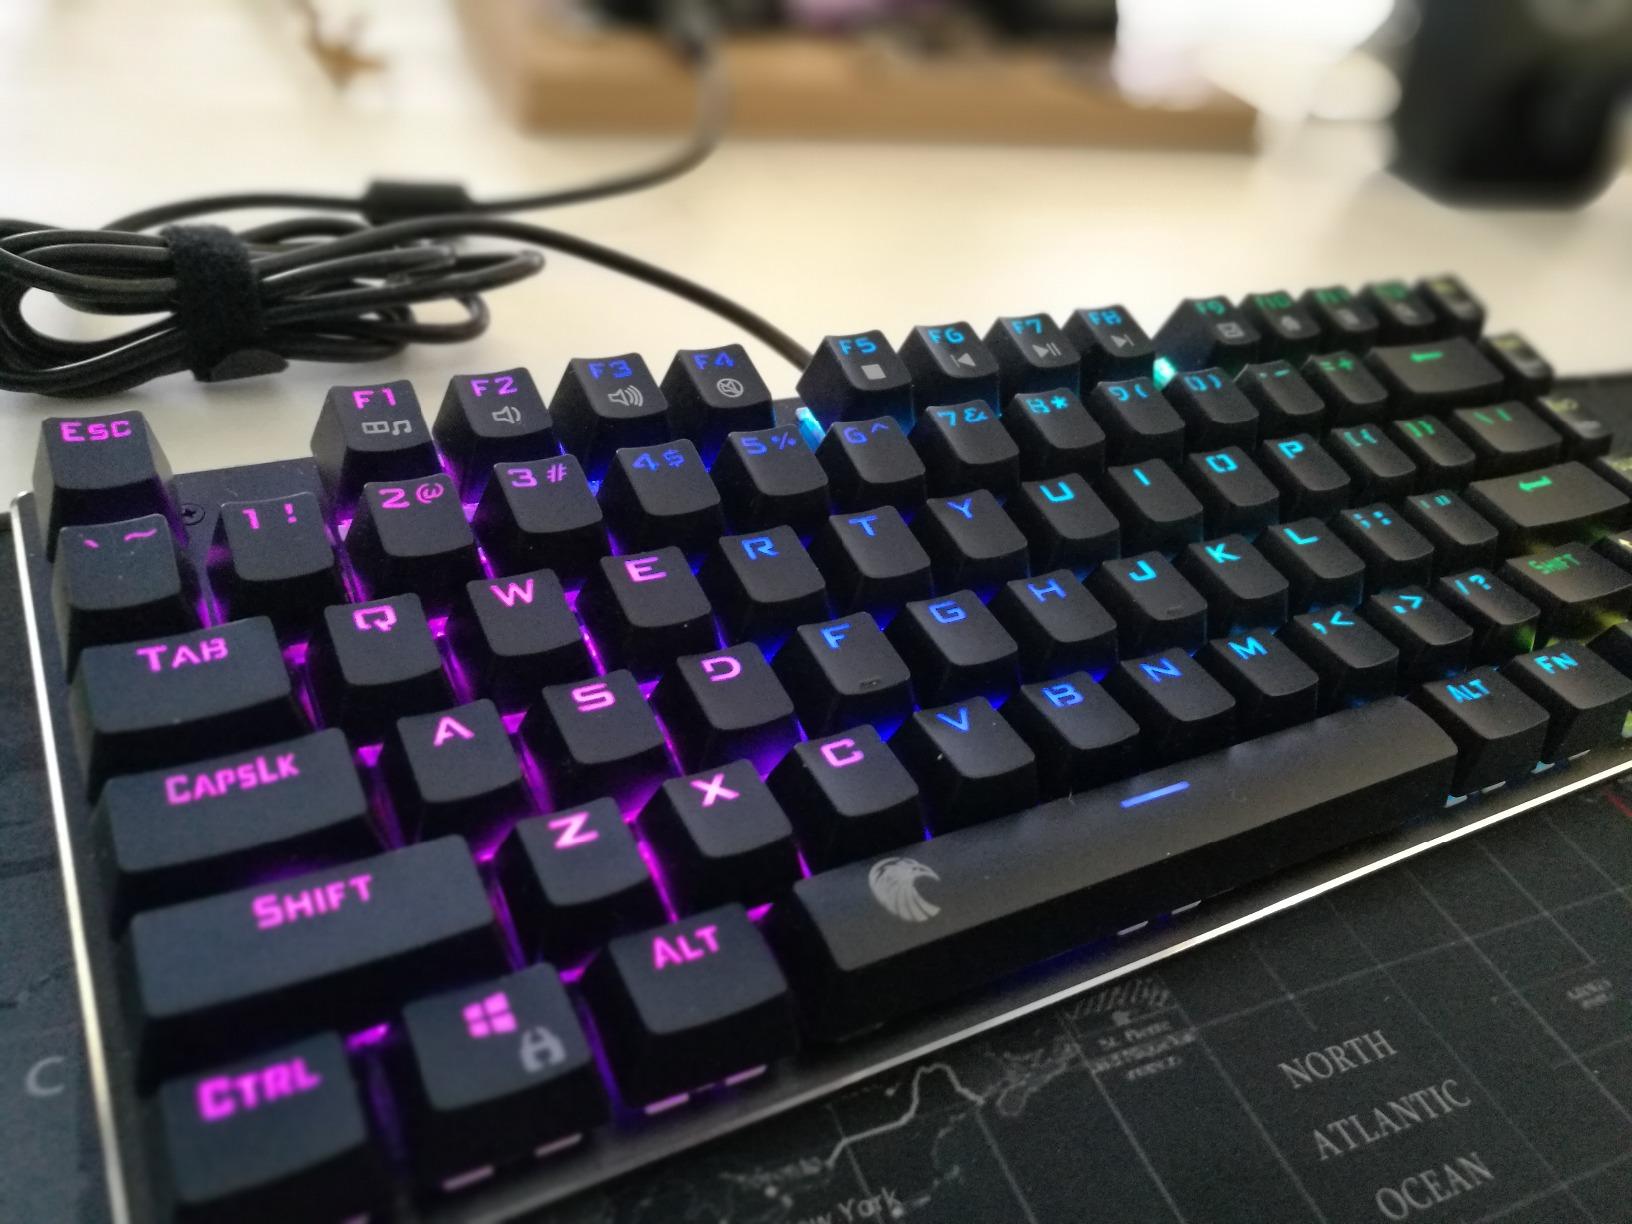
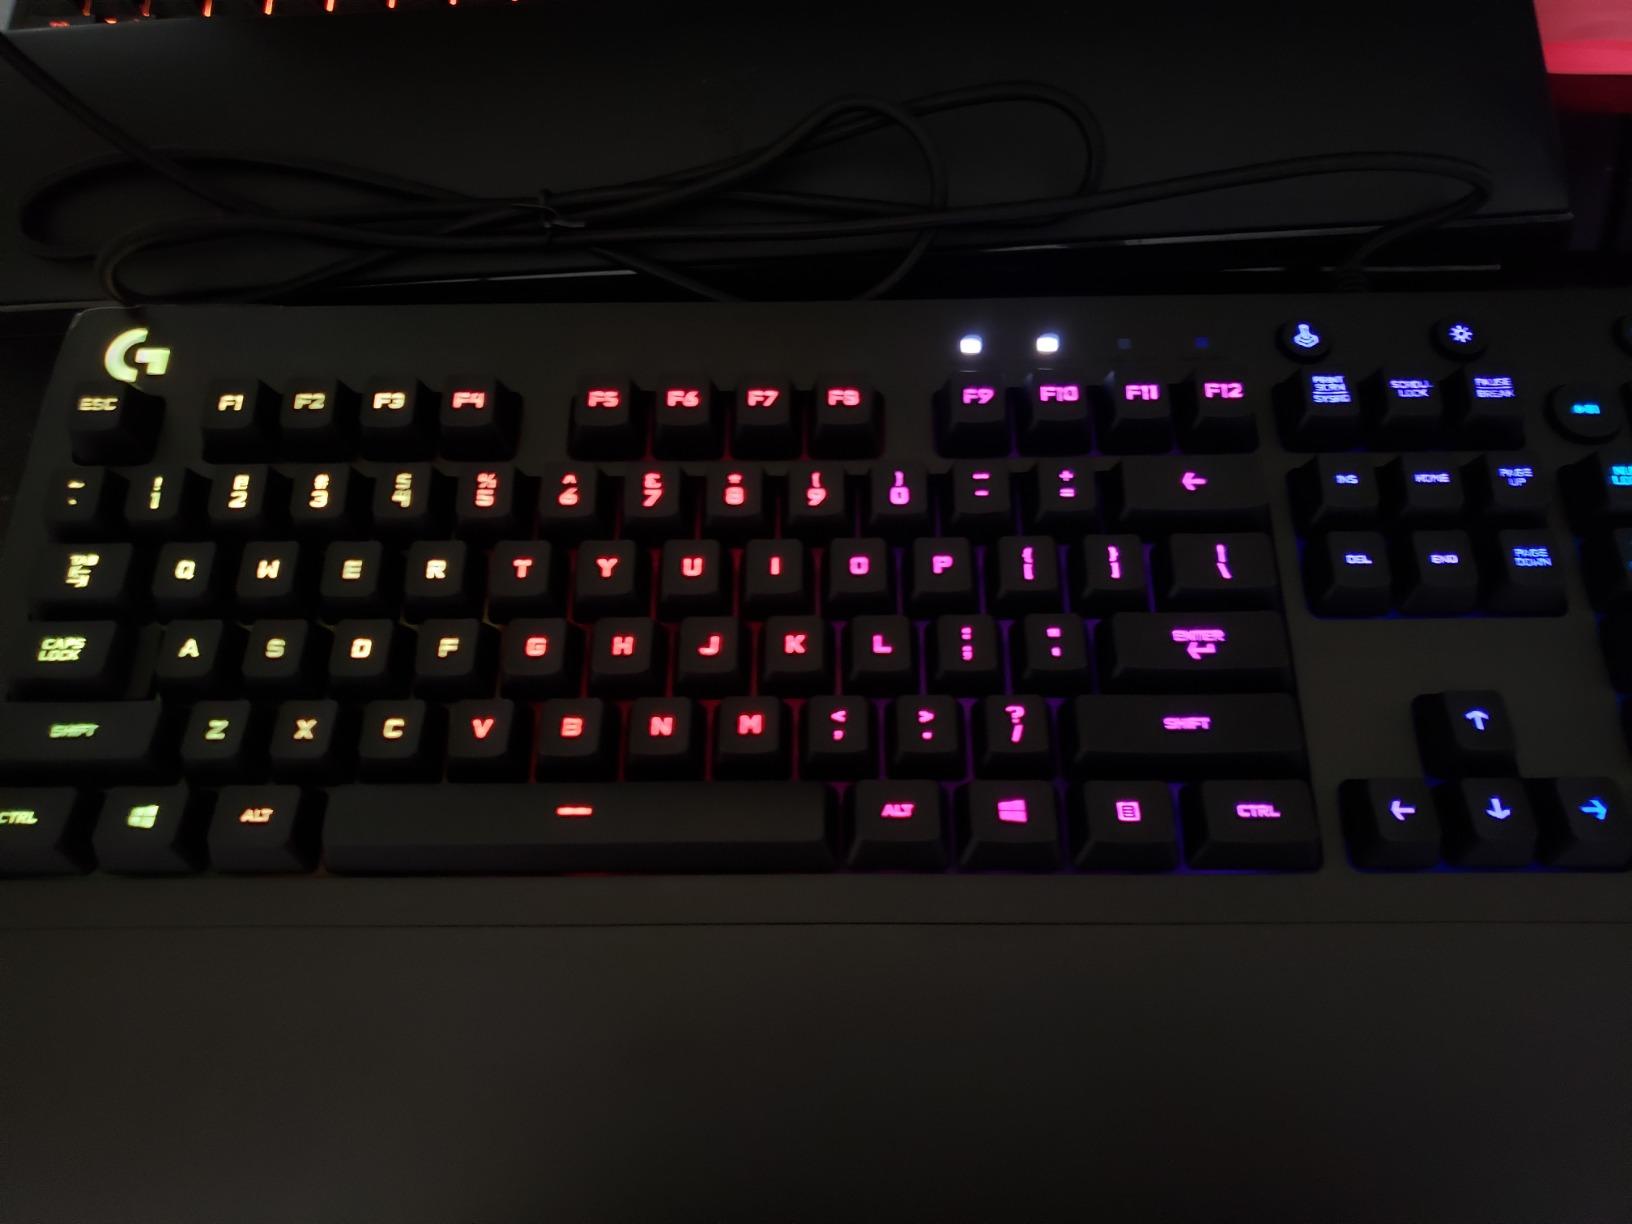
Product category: keyboard
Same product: no